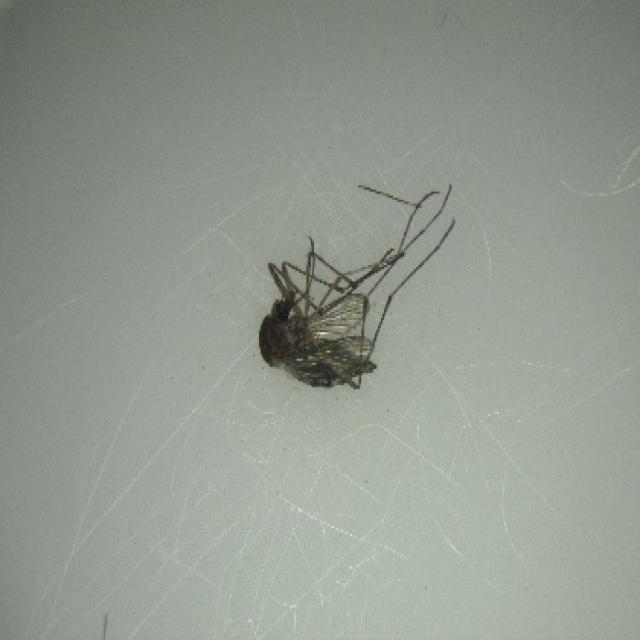
Species: aedes_vexans